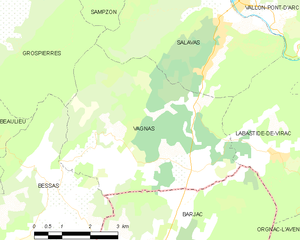
Carte des communes françaises: Vagnas
Vagnas est une commune française, située dans le département de l'Ardèche en région Auvergne-Rhône-Alpes.